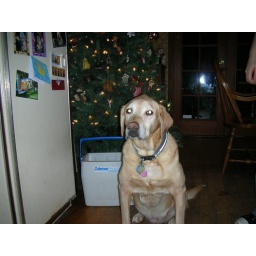
Our dog Sierra chillin in the kitchen after dinner.Photo by brother Noah